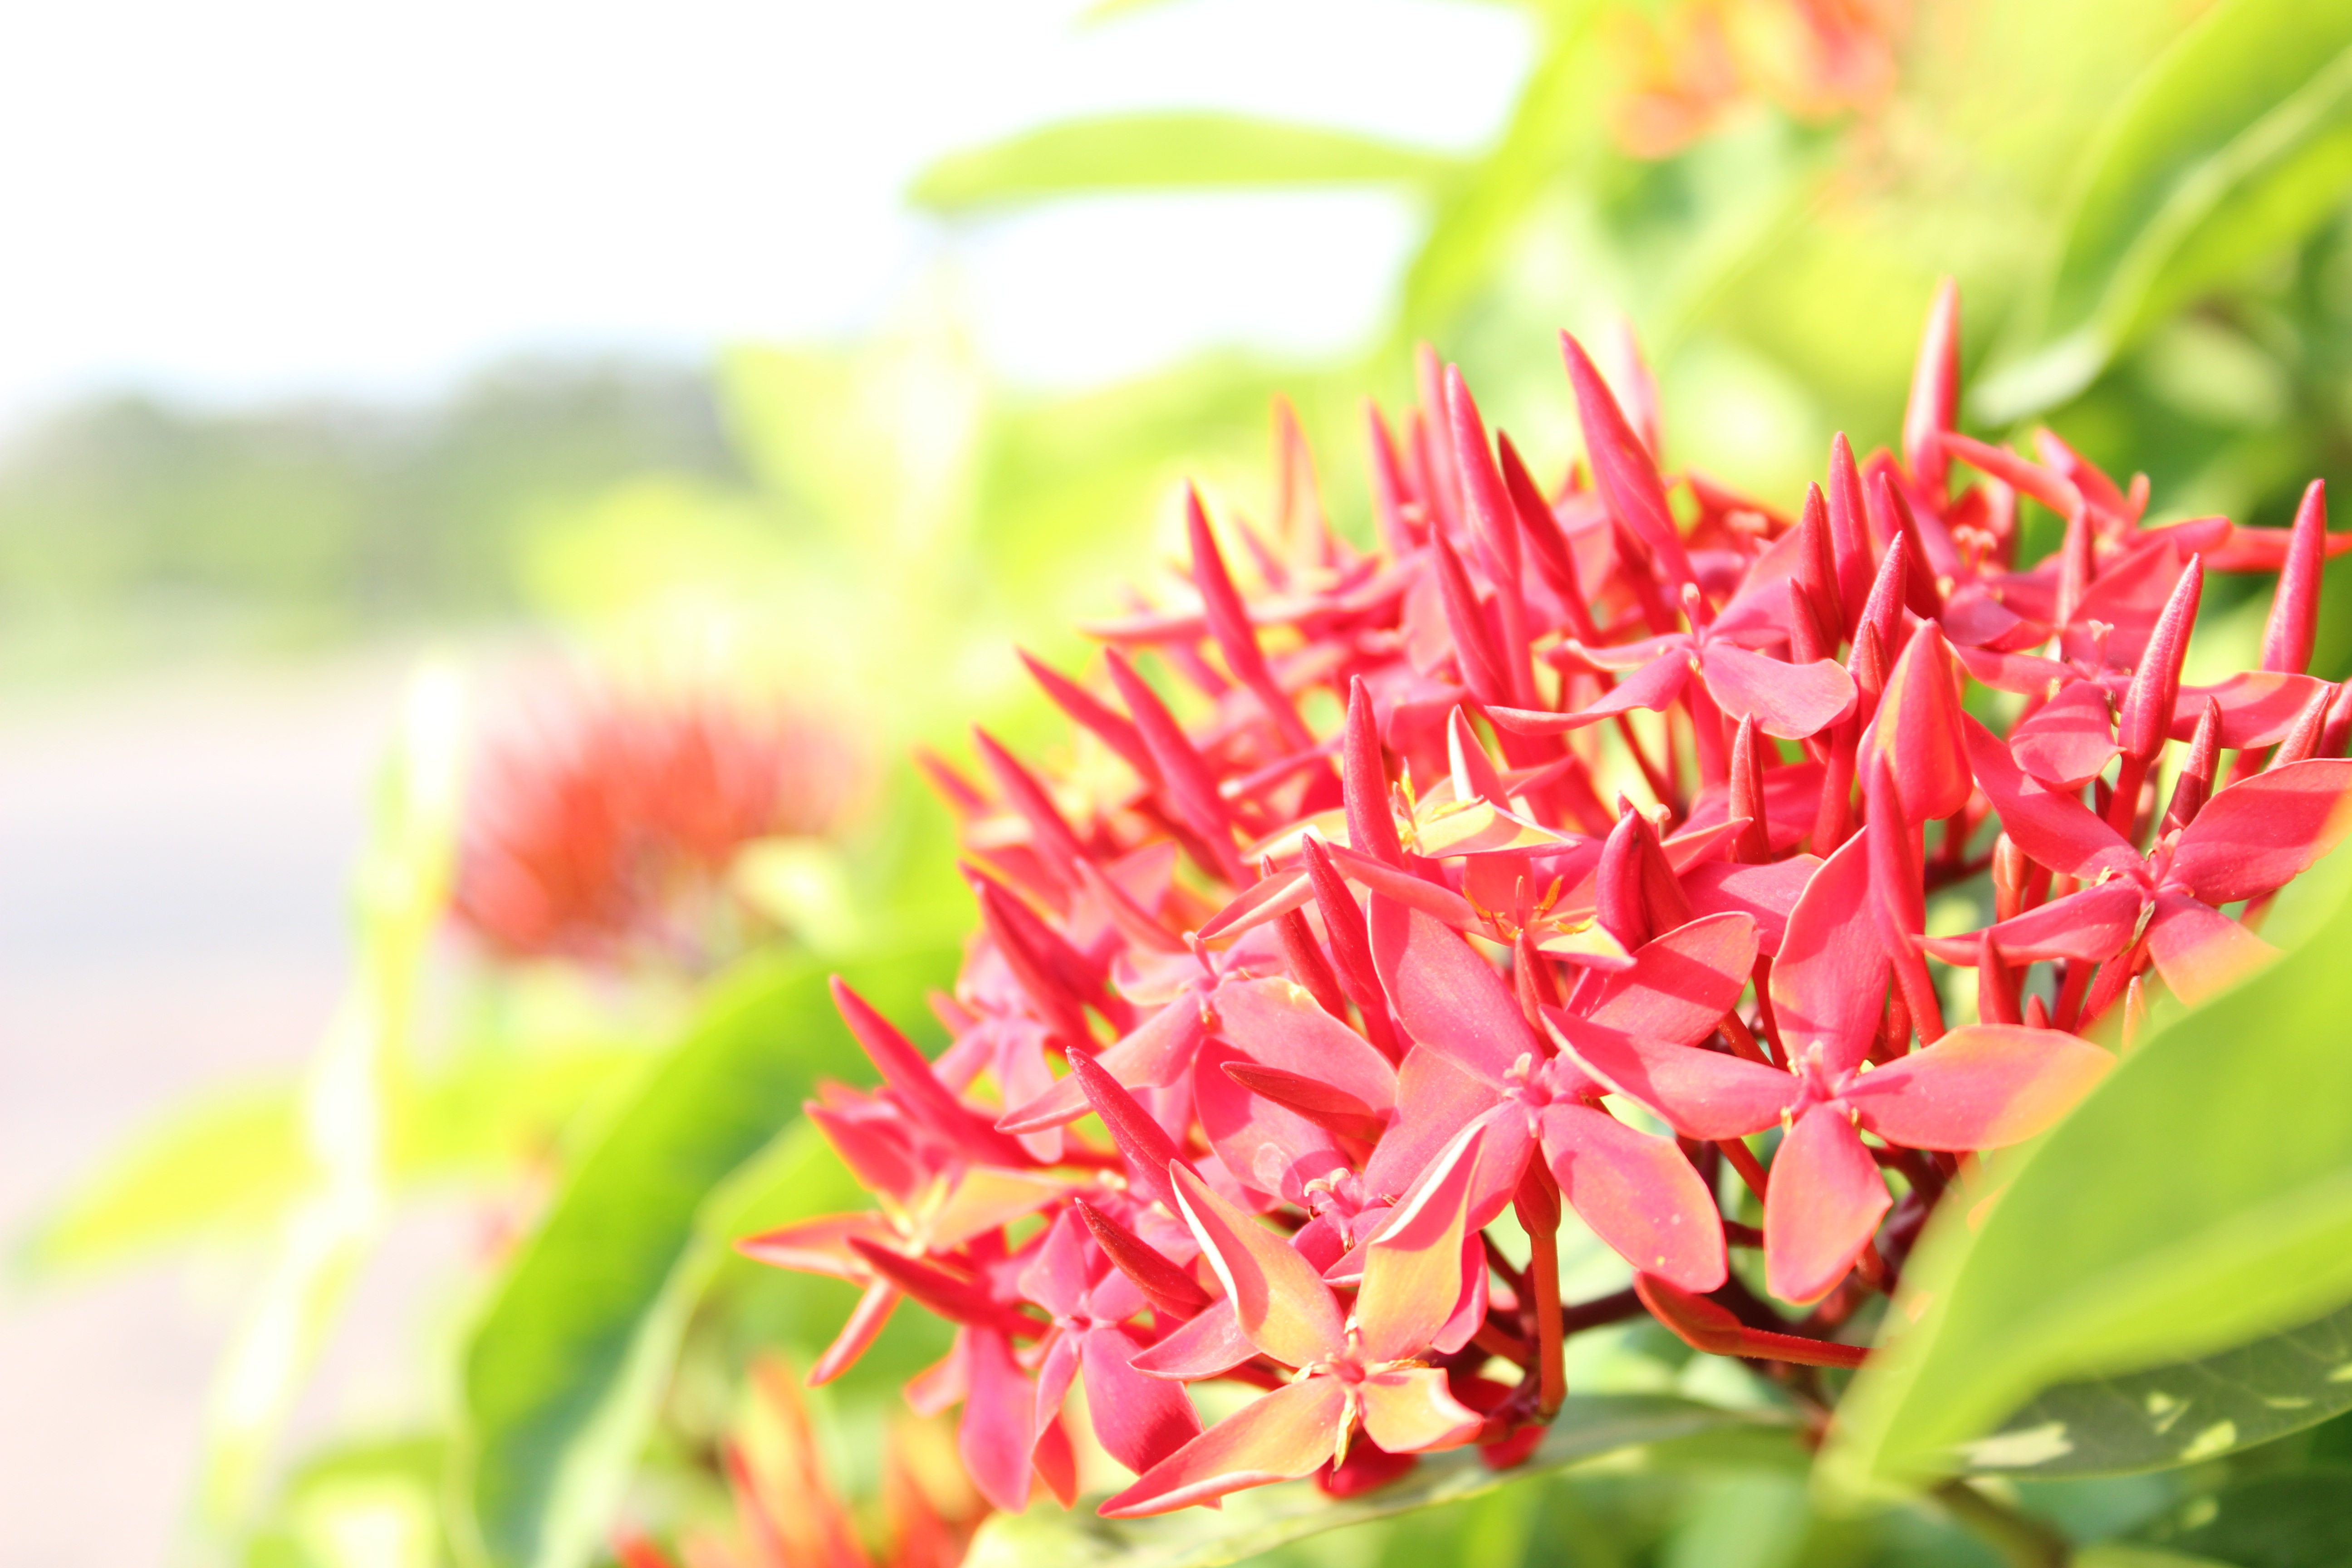
blossom, plant, leaf, flower, petal, botany, flora, wildflower, flowers, face, shrub, macro photography, red flowers, flowering plant, flower pin, land plant